J. Frank Glendon

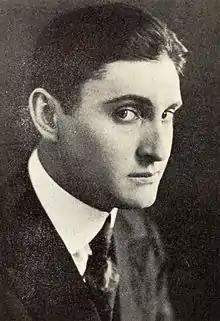
Glendon in 1921

Jonathan Frank Glendon (October 25, 1886 – March 17, 1937) was an American actor in films and on the stage. He appeared in more than 70 films between 1915 and 1936. Also known for his writings and lectures on economics (the latter often heard on radio), Glendon was closely aligned with the technocracy movement from its inception.